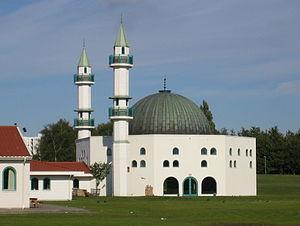
Cet article présente la liste de mosquées de Suède. La première mosquée de Suède fut la mosquée Nasir en 1976 à Göteborg. Depuis, d'autres mosquées se sont édifiées sur le territoire suédois, notamment dans les années 1990 et 2000.